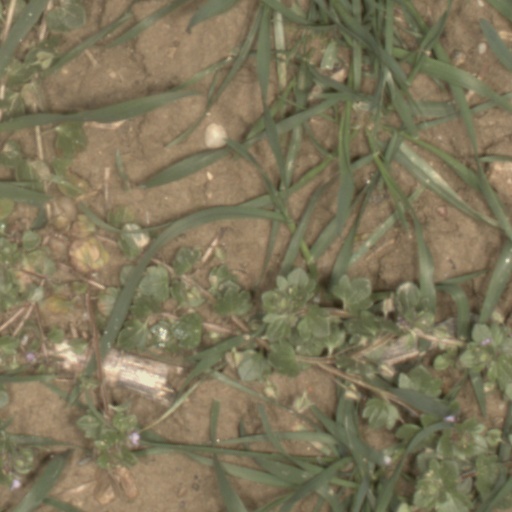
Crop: wheat